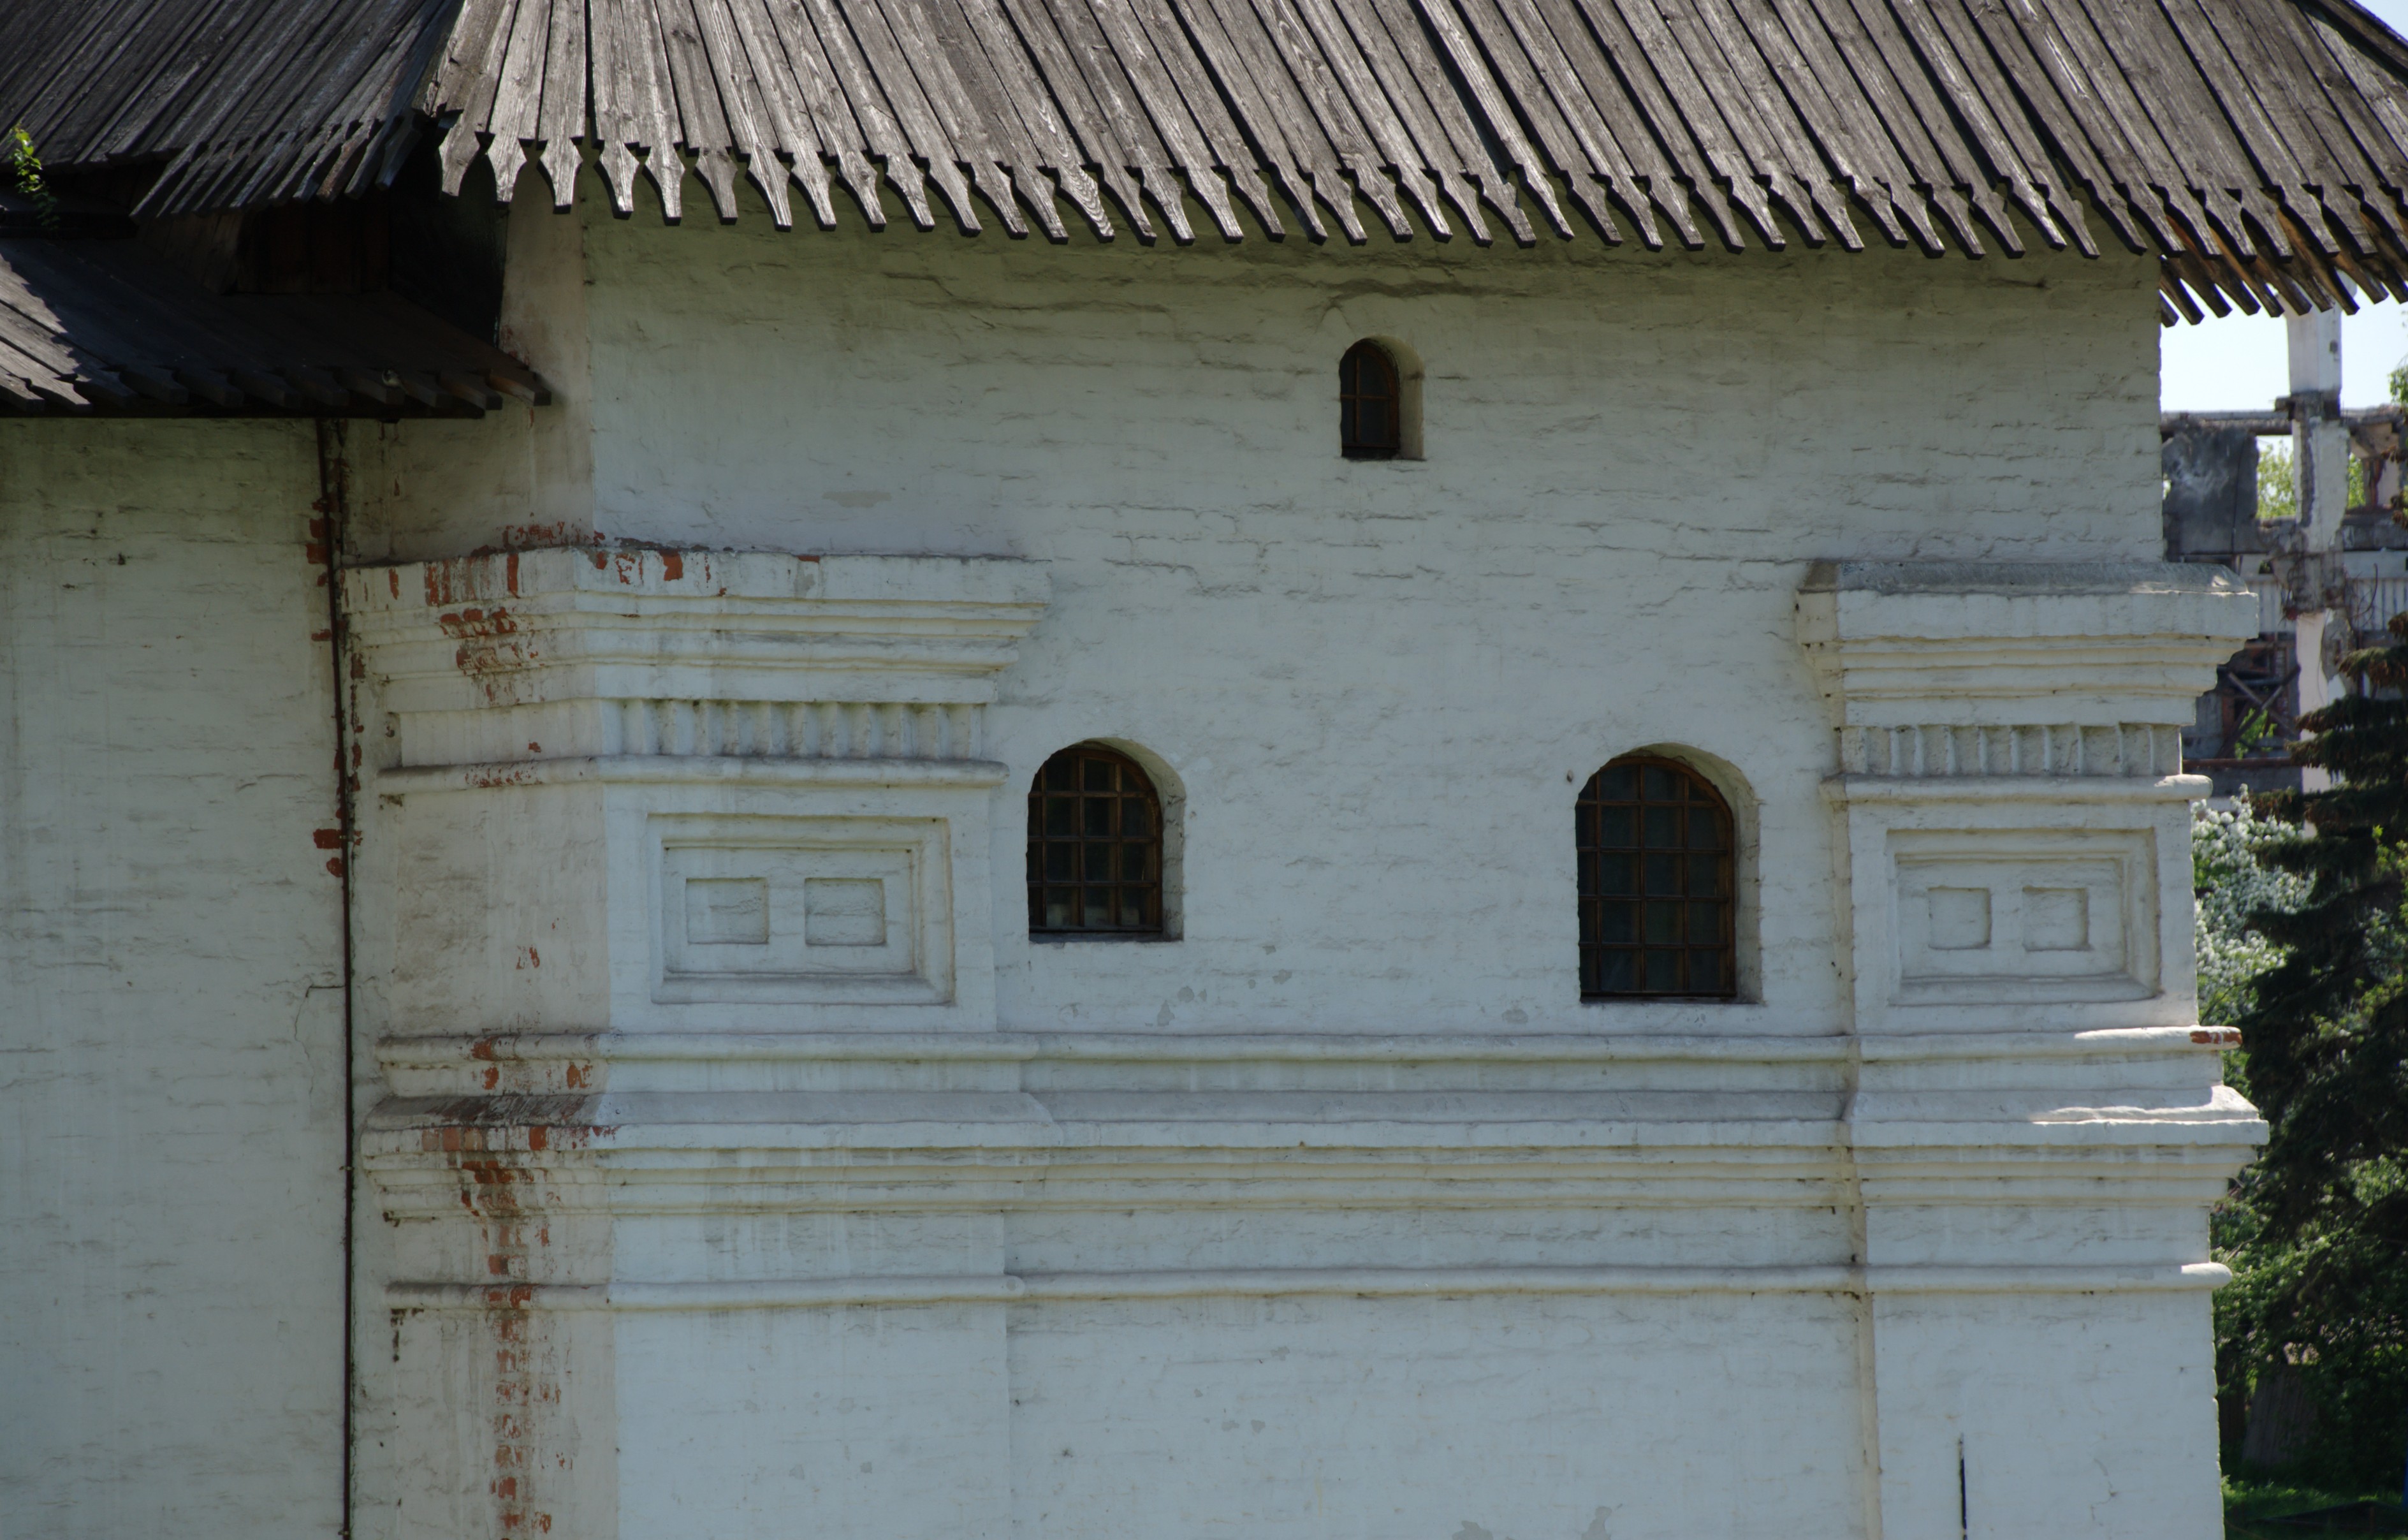
house, building, city, cityscape, facade, chapel, nikon, place of worship, history, moscow, russia, d80, cityscapes, moskau, nikond80, moscou, ancient history